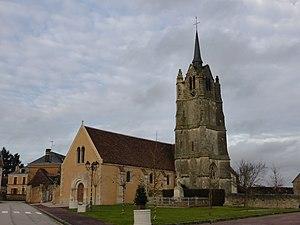
Église Saint-Martin de Réveillon, dans l'Orne, en France.
Réveillon est une commune française, située dans le département de l'Orne en région Normandie, peuplée de 374 habitants.